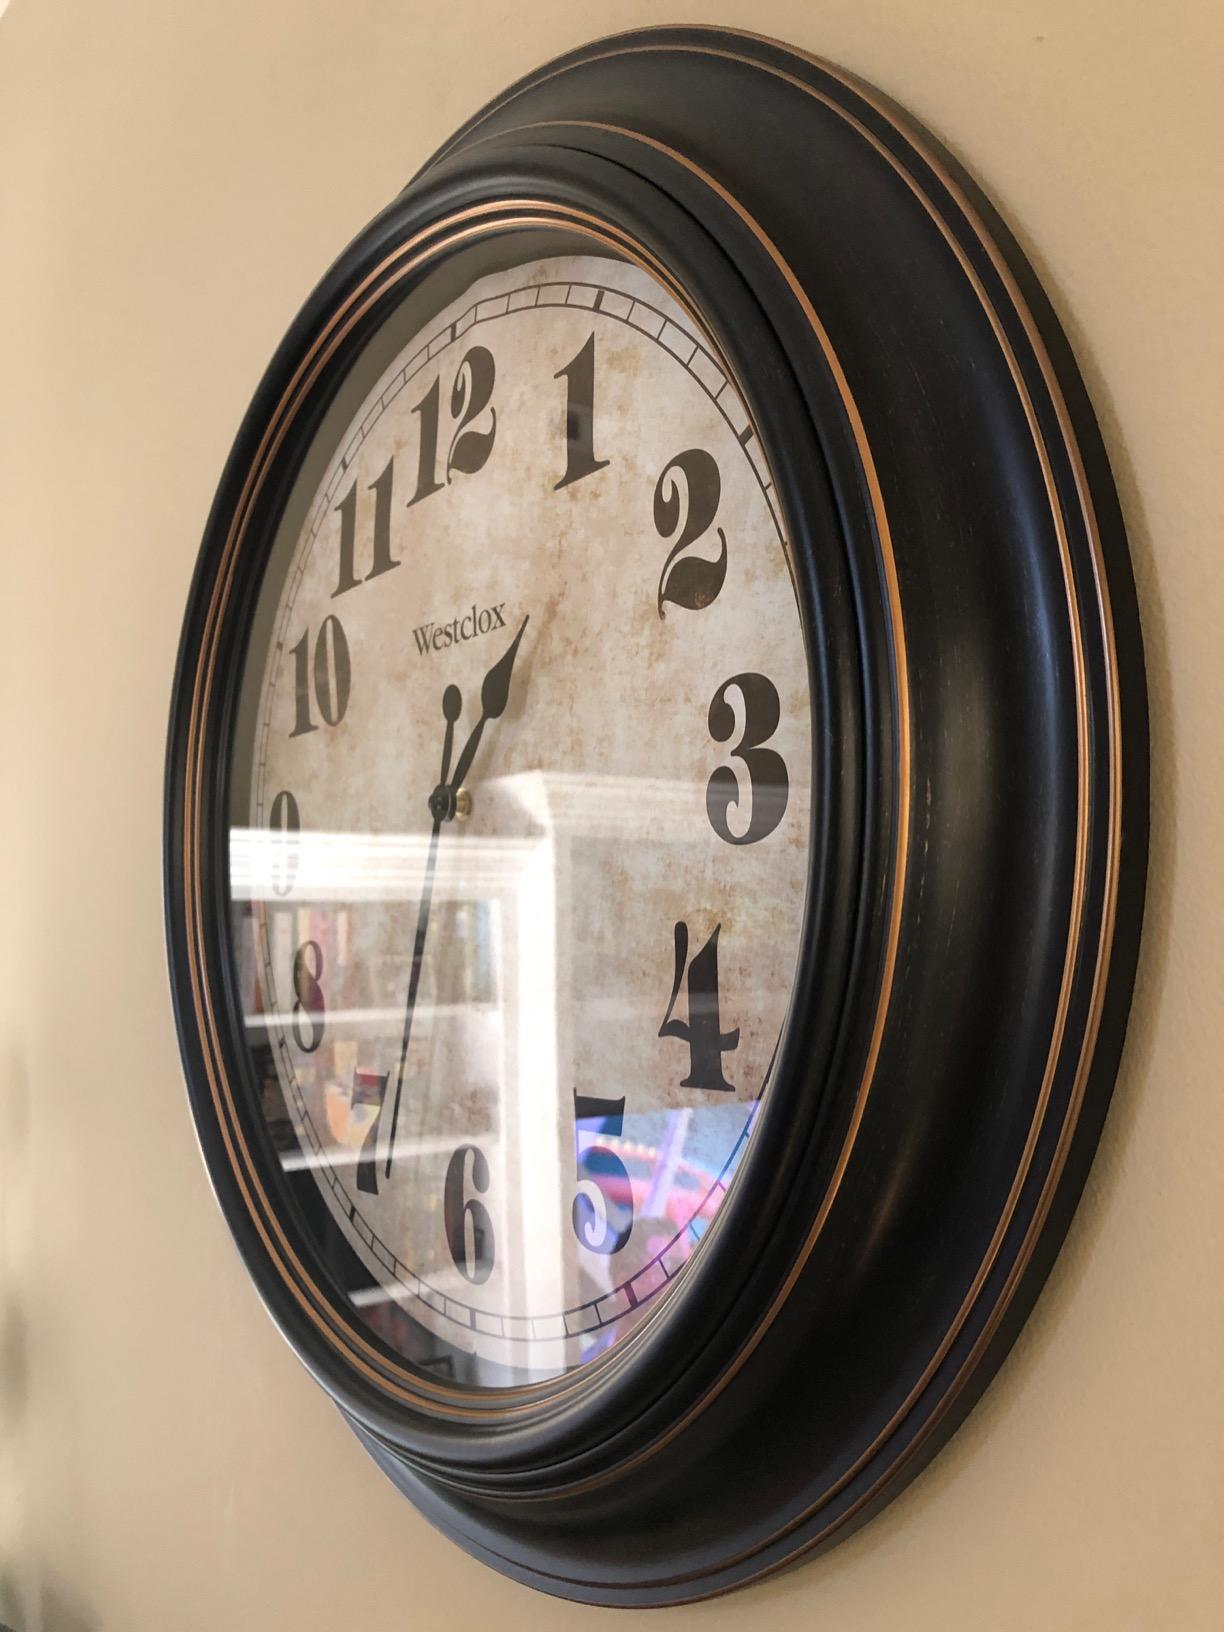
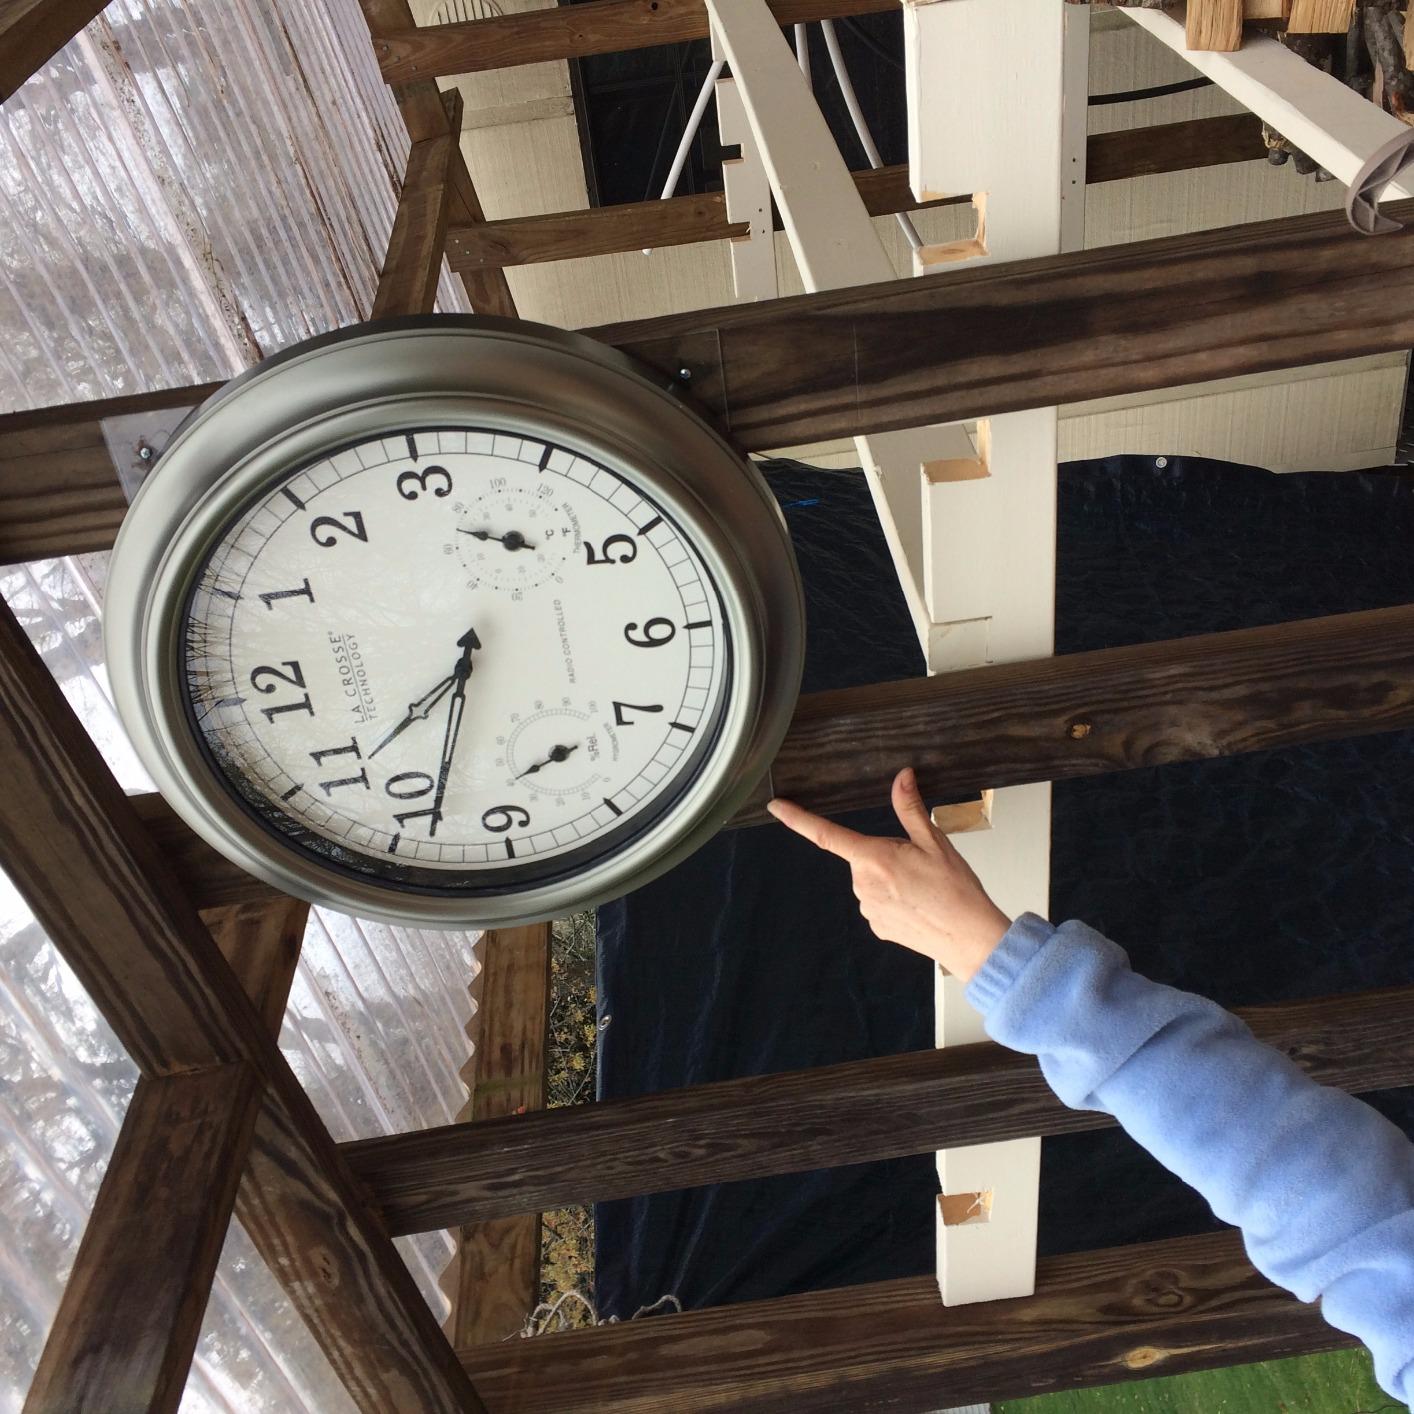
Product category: clock
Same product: no